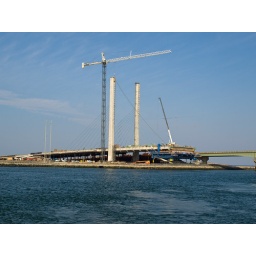
Went to the beach on a 70 degree day in February. Wanted to check out how the bridge was coming along